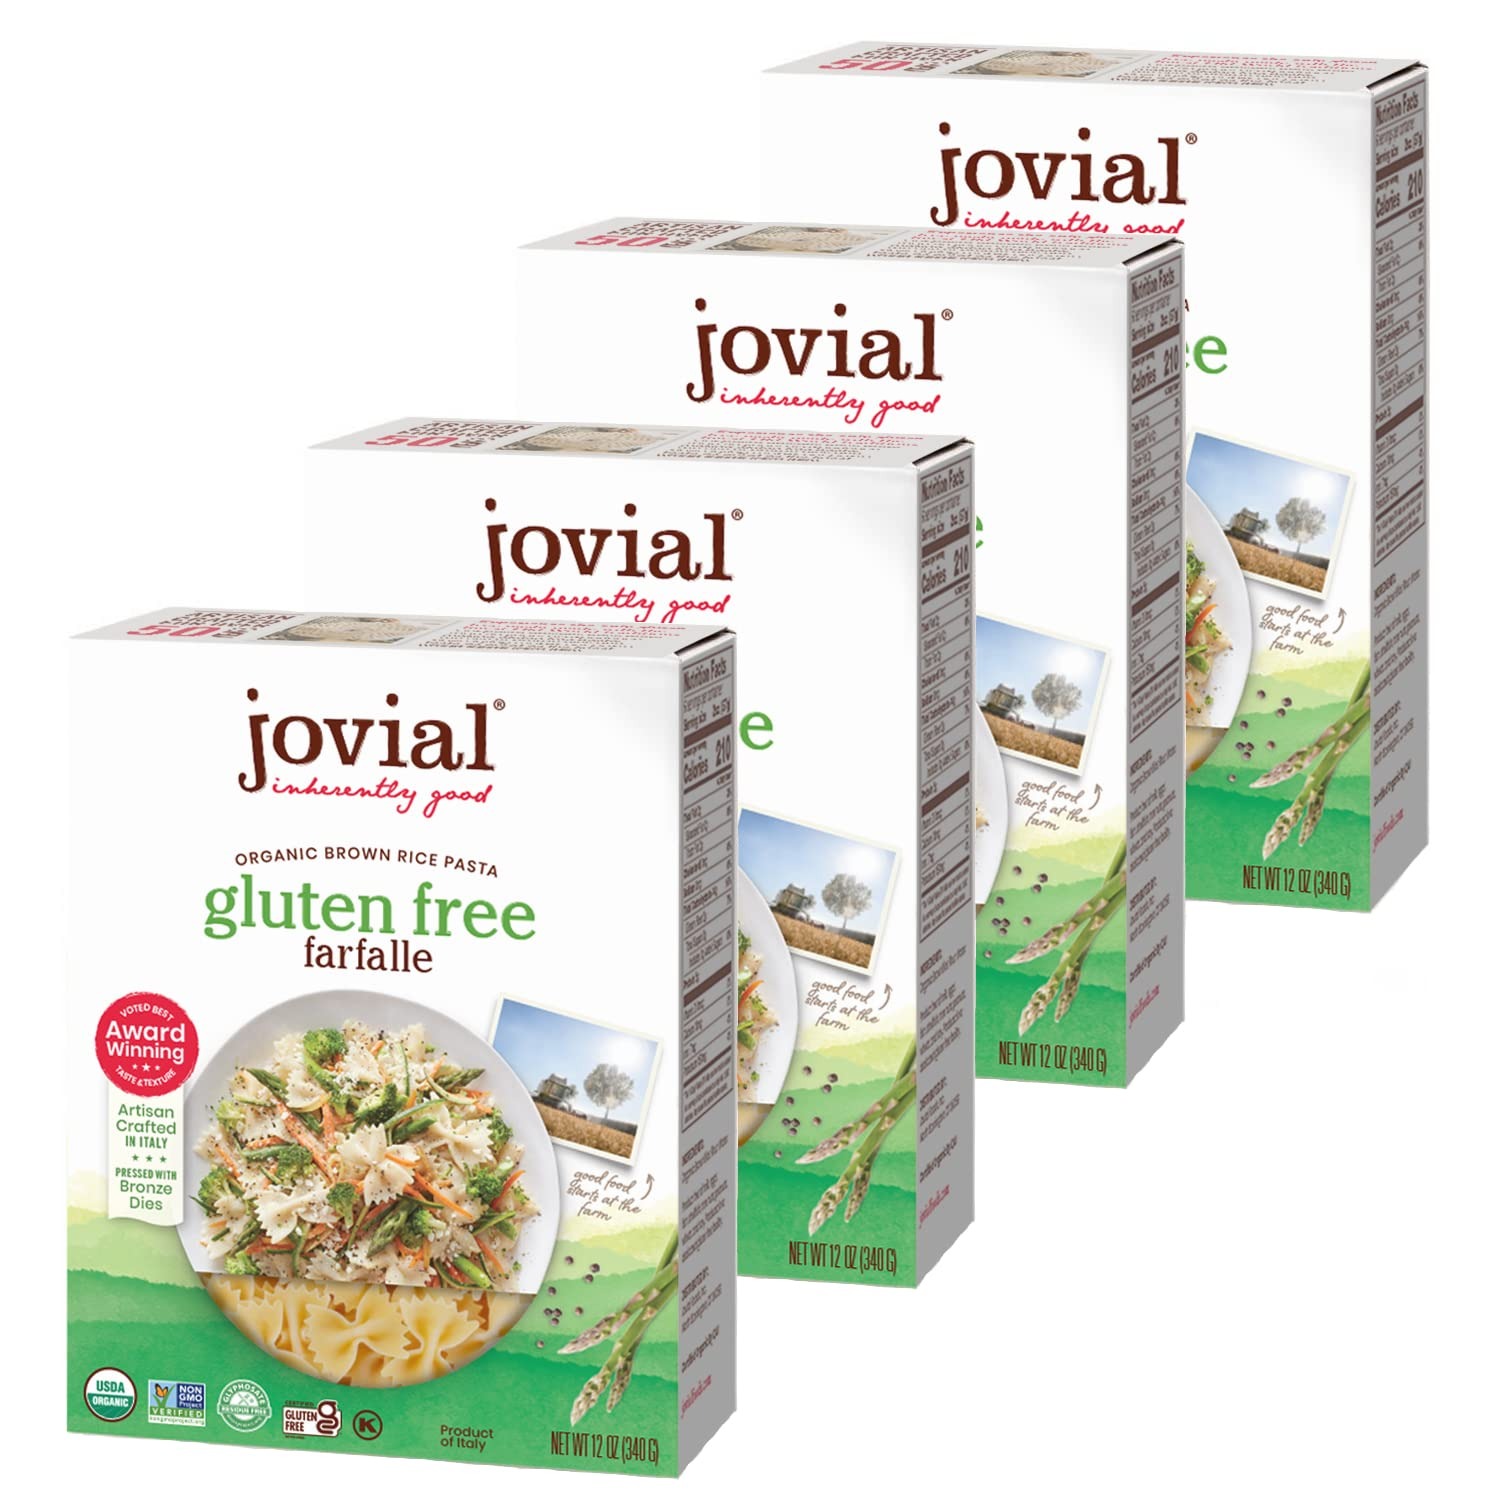
Item Name: Jovial Whole Grain Brown Rice Farfalle Pasta - Whole Grain Pasta, Organic, Gluten Free, Dairy Free, Brown Rice Pasta, Made in Italy - 12 Oz, 4 Pack
Bullet Point 1: WHOLE GRAIN PASTA - Cooks just like regular wheat pasta, so you'll never feel like you're missing out. Tastes great with all types of sauces! Named "Best Gluten Free Pasta" by America's Test Kitchen
Bullet Point 2: SIMPLE INGREDIENTS - True to Jovial fashion, our Brown Rice pasta has no additives and is made using only two ingredients: organic brown rice and water. Enjoy 57g of whole grains per 2 Oz serving
Bullet Point 3: CERTIFIED GLUTEN FREE - Made in a dedicated gluten-free facility and is certified gluten-free at less than 10PPM. Eat freely, deliciously, and organically, and feel good without missing out!
Bullet Point 4: 100% ORGANIC & NON-GMO PROJECT VERIFIED - Jovial Brown Rice Pasta is made from organic brown rice flour and water. It is USDA Certified Organic, Non-GMO Project Verified, and tested for glyphosate
Bullet Point 5: MADE IN ITALY - Made by pasta artisans in Italy who combine the experience of making gluten-free with traditional techniques, like pressing through bronze dies and slow drying for superior quality
Value: 48.0
Unit: Ounce

Price: 15.84